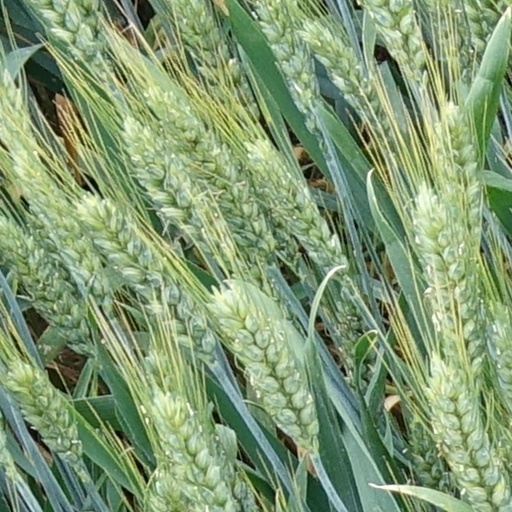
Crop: wheat